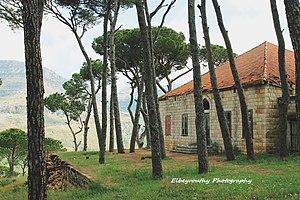
Bkassine est un village libanais situé dans le district de Jezzine. Il abrite la plus grande forêt de pins du Moyen-Orient